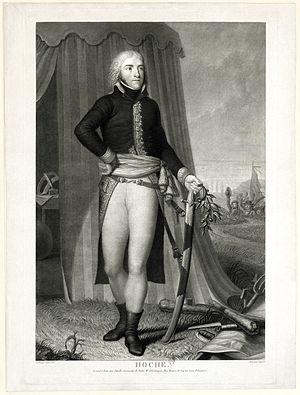
Lazare Hoche (1768-1797), général français.
L’armée de Sambre-et-Meuse est une armée de la Révolution française. Elle est formée le 29 juin 1794 avec l’armée des Ardennes renforcée de l'aile gauche de l’armée de la Moselle et de l'aile droite de l’armée du Nord.
Louis Lazare Hoche, né le 24 juin 1768 à Montreuil près de Versailles et mort le 19 septembre 1797 à Wetzlar, est un général français de la Révolution.